Wye College

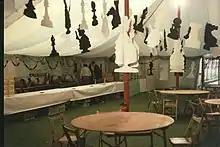
Commemoration Ball bar at Withersdane Hall, 1985

In spite of reporting an operating surplus only once in its last ten independent years, instead relying heavily on endowment income and property sales, Wye College went into the merger with net assets of £18.24 million. It had doubled annual revenue in those years to £12.65 million and pivoted away from a dependency on traditional agricultural science courses. The college had just invested £5.5 million in new facilities, and a further £2 million preparing 50 postgraduate courses for the External Programme.